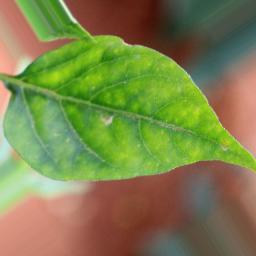
Label: healthy